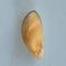
Maize quality: Bad